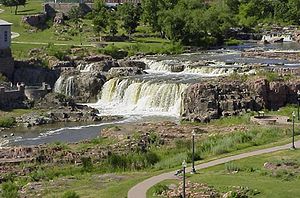
Big Sioux River
The falls of the Big Sioux River at Sioux Falls
Big Sioux River er en flod der løber i den østlige del af delstaten South Dakota, det nordvestlige Iowa. Den er en 674 km lang biflod til Missourifloden som løber mod syd fra et område nord for Watertown og langs østenden af delstaten. Midtvejs løber den gennem Sioux Falls, hvor den udgør et stryg som har givet byen navn. Den løber nederst som grænseflod til Iowa, og munder ud i Missouri River i byen Sioux City. Bifloden Rock River løber til langt nede fra øst hvor den løber 160 km gennem Minnesota og Iowa, med start i Heron Lake.